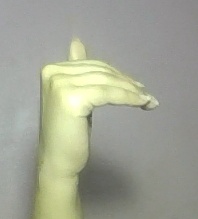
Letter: khaa